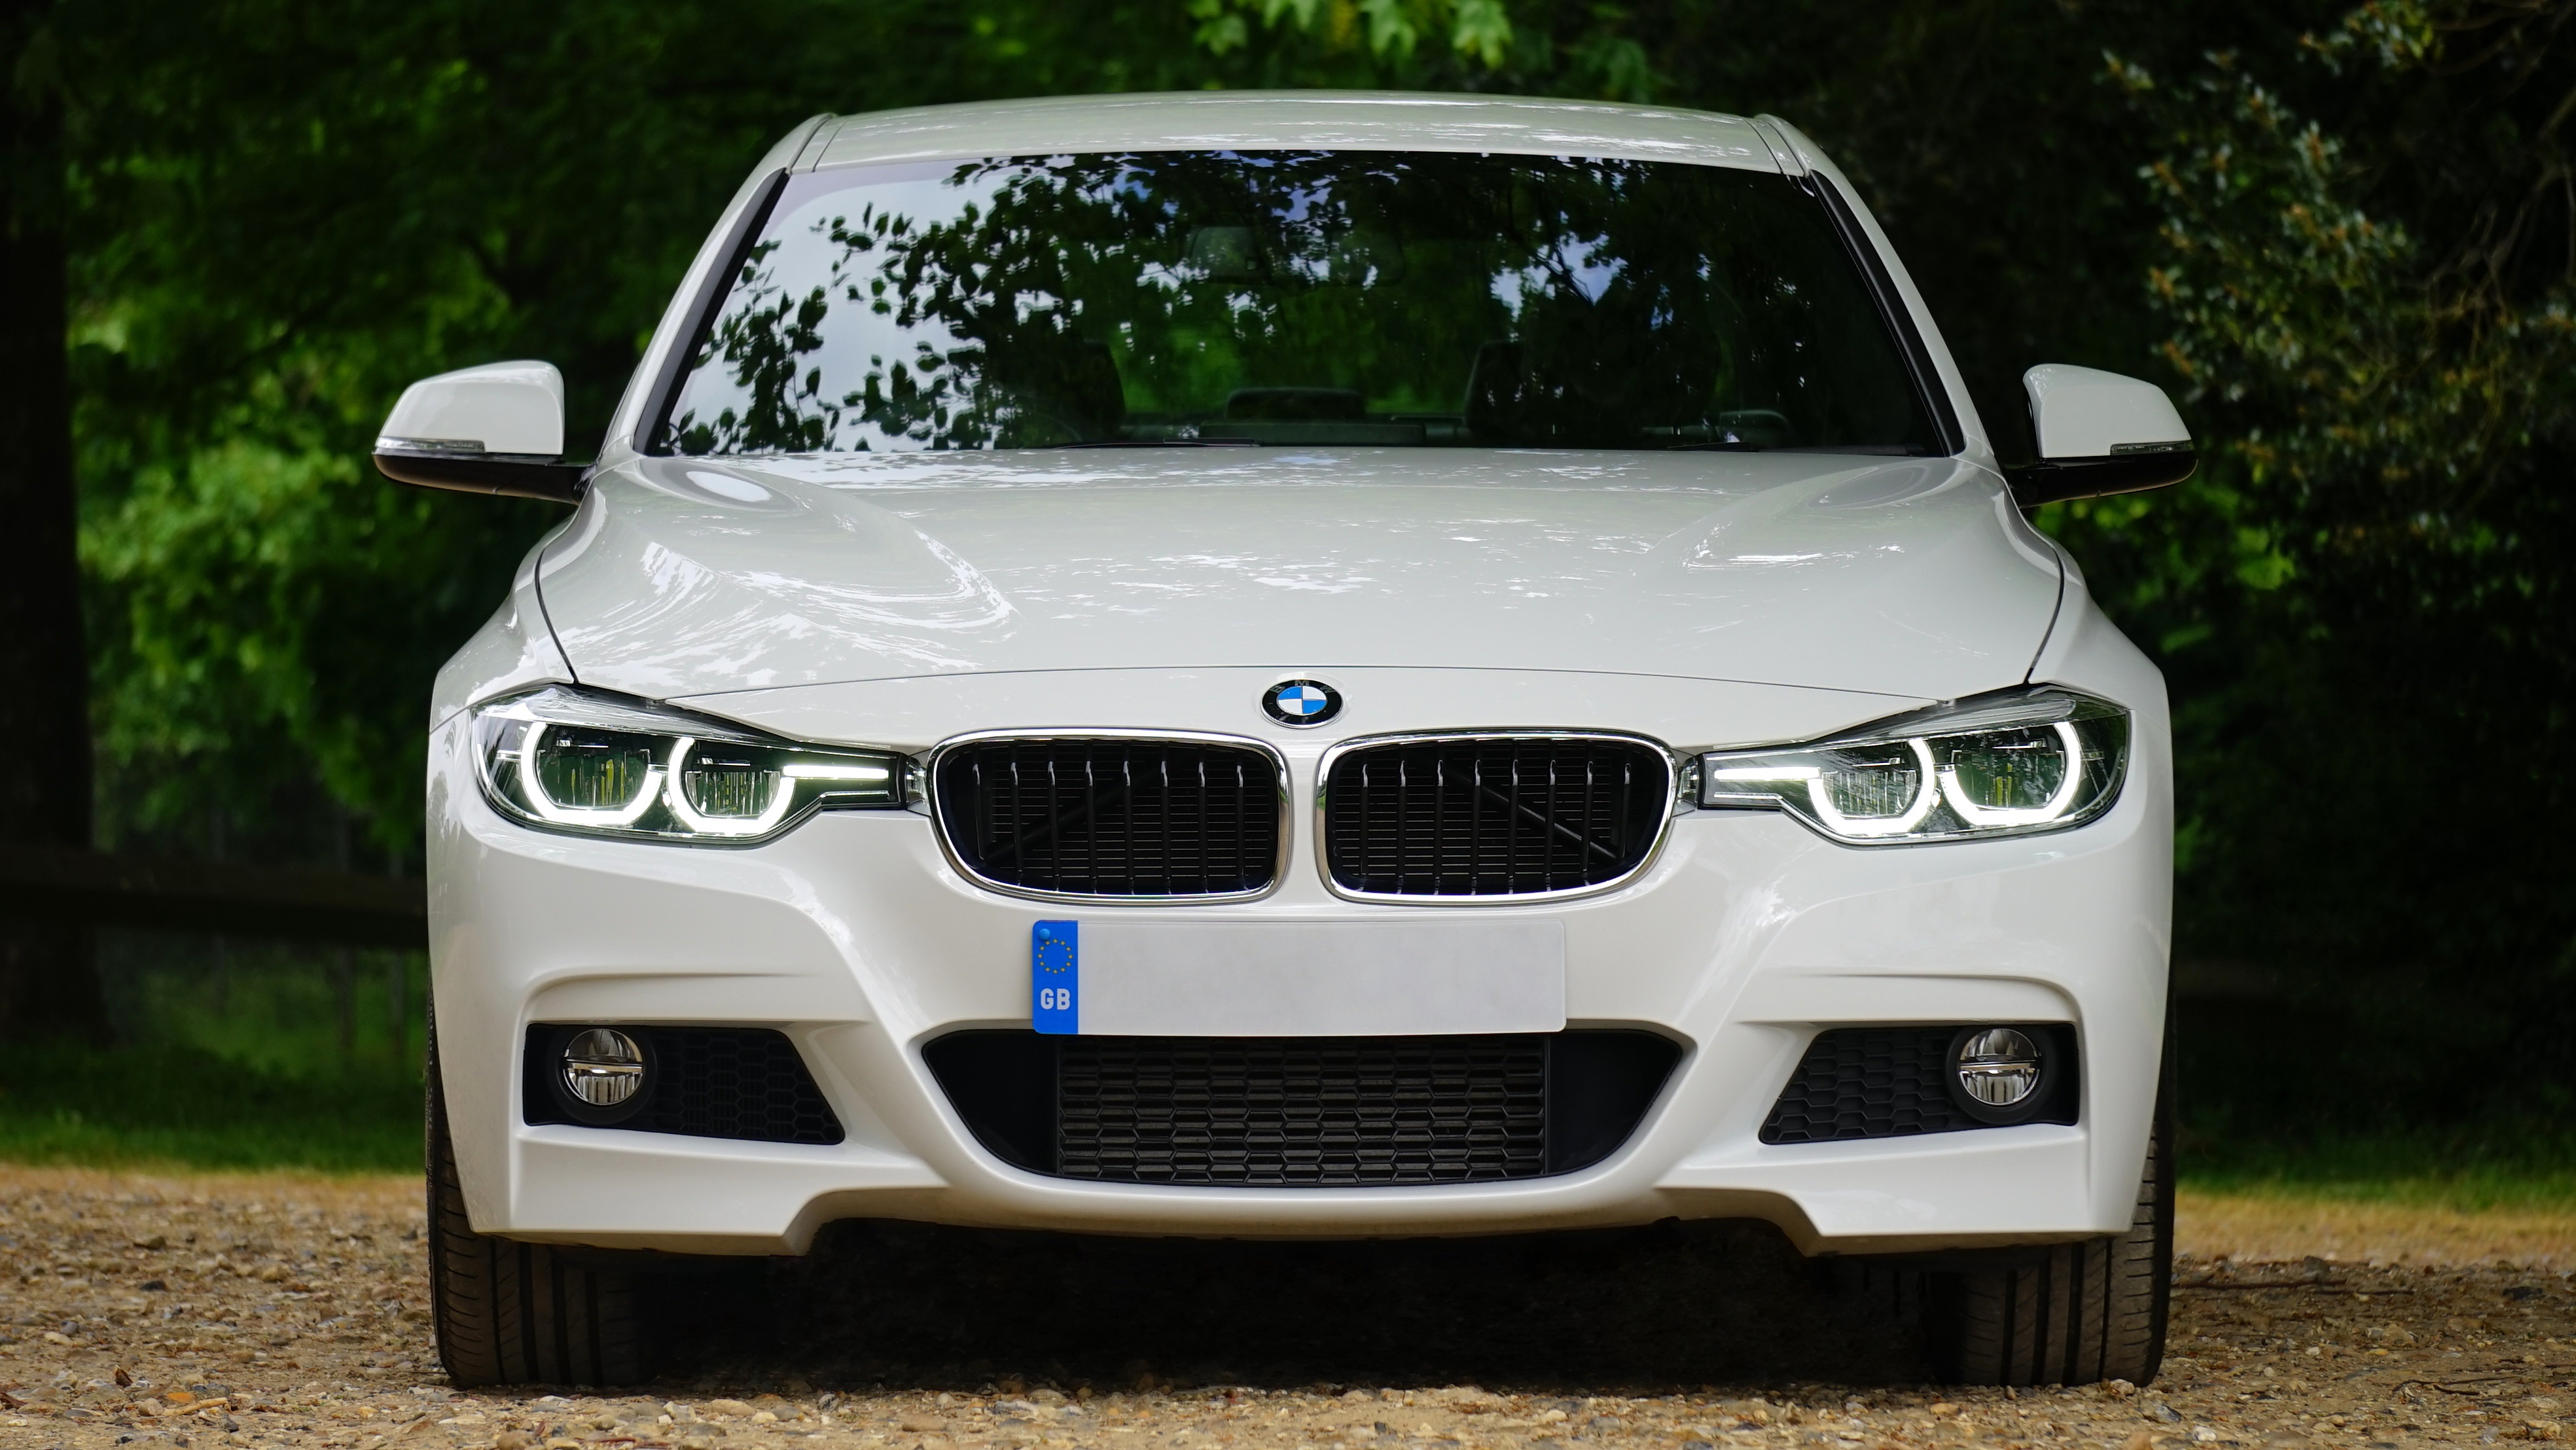
white, car, wheel, automobile, vehicle, grille, sports car, license plate, bumper, headlights, luxury, sedan, bmw, headlamps, coupe, land vehicle, automobile make, automotive exterior, automotive design, luxury vehicle, vehicle registration plate, family car, executive car, bmw 3 series e90, bmw 3 series f30, bmw 3 series gran turismo, side mirrors